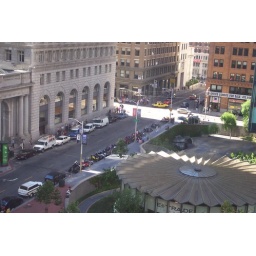
View out my window from work. This is off Market Street, with the E-trade building in the foreground.